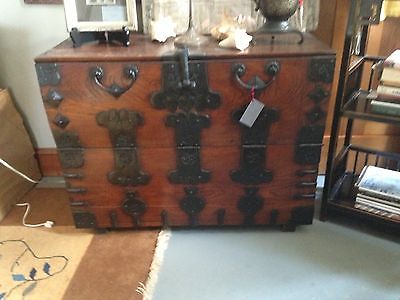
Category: cabinet